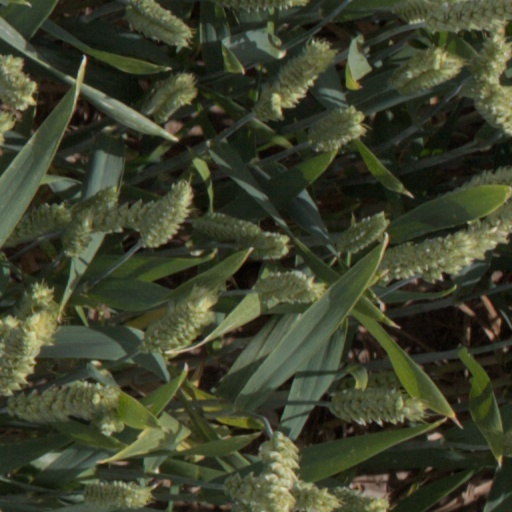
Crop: wheat